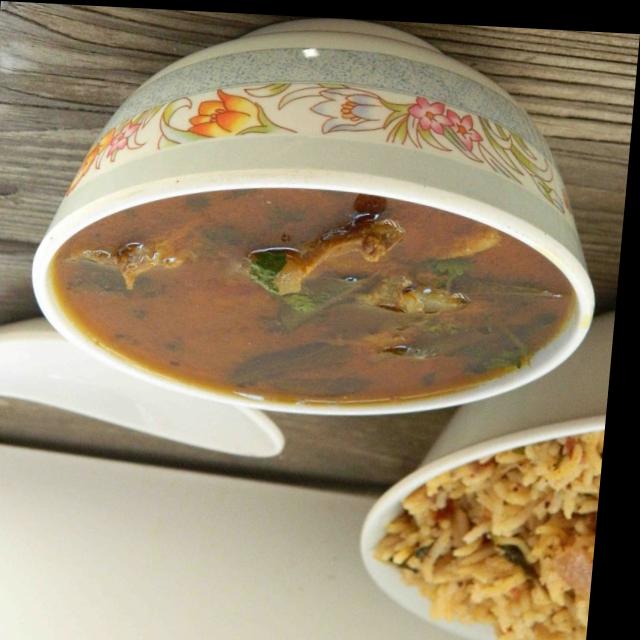
Dish: mutton_curry